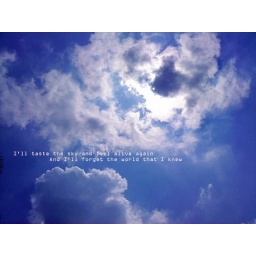
blue sky above my house